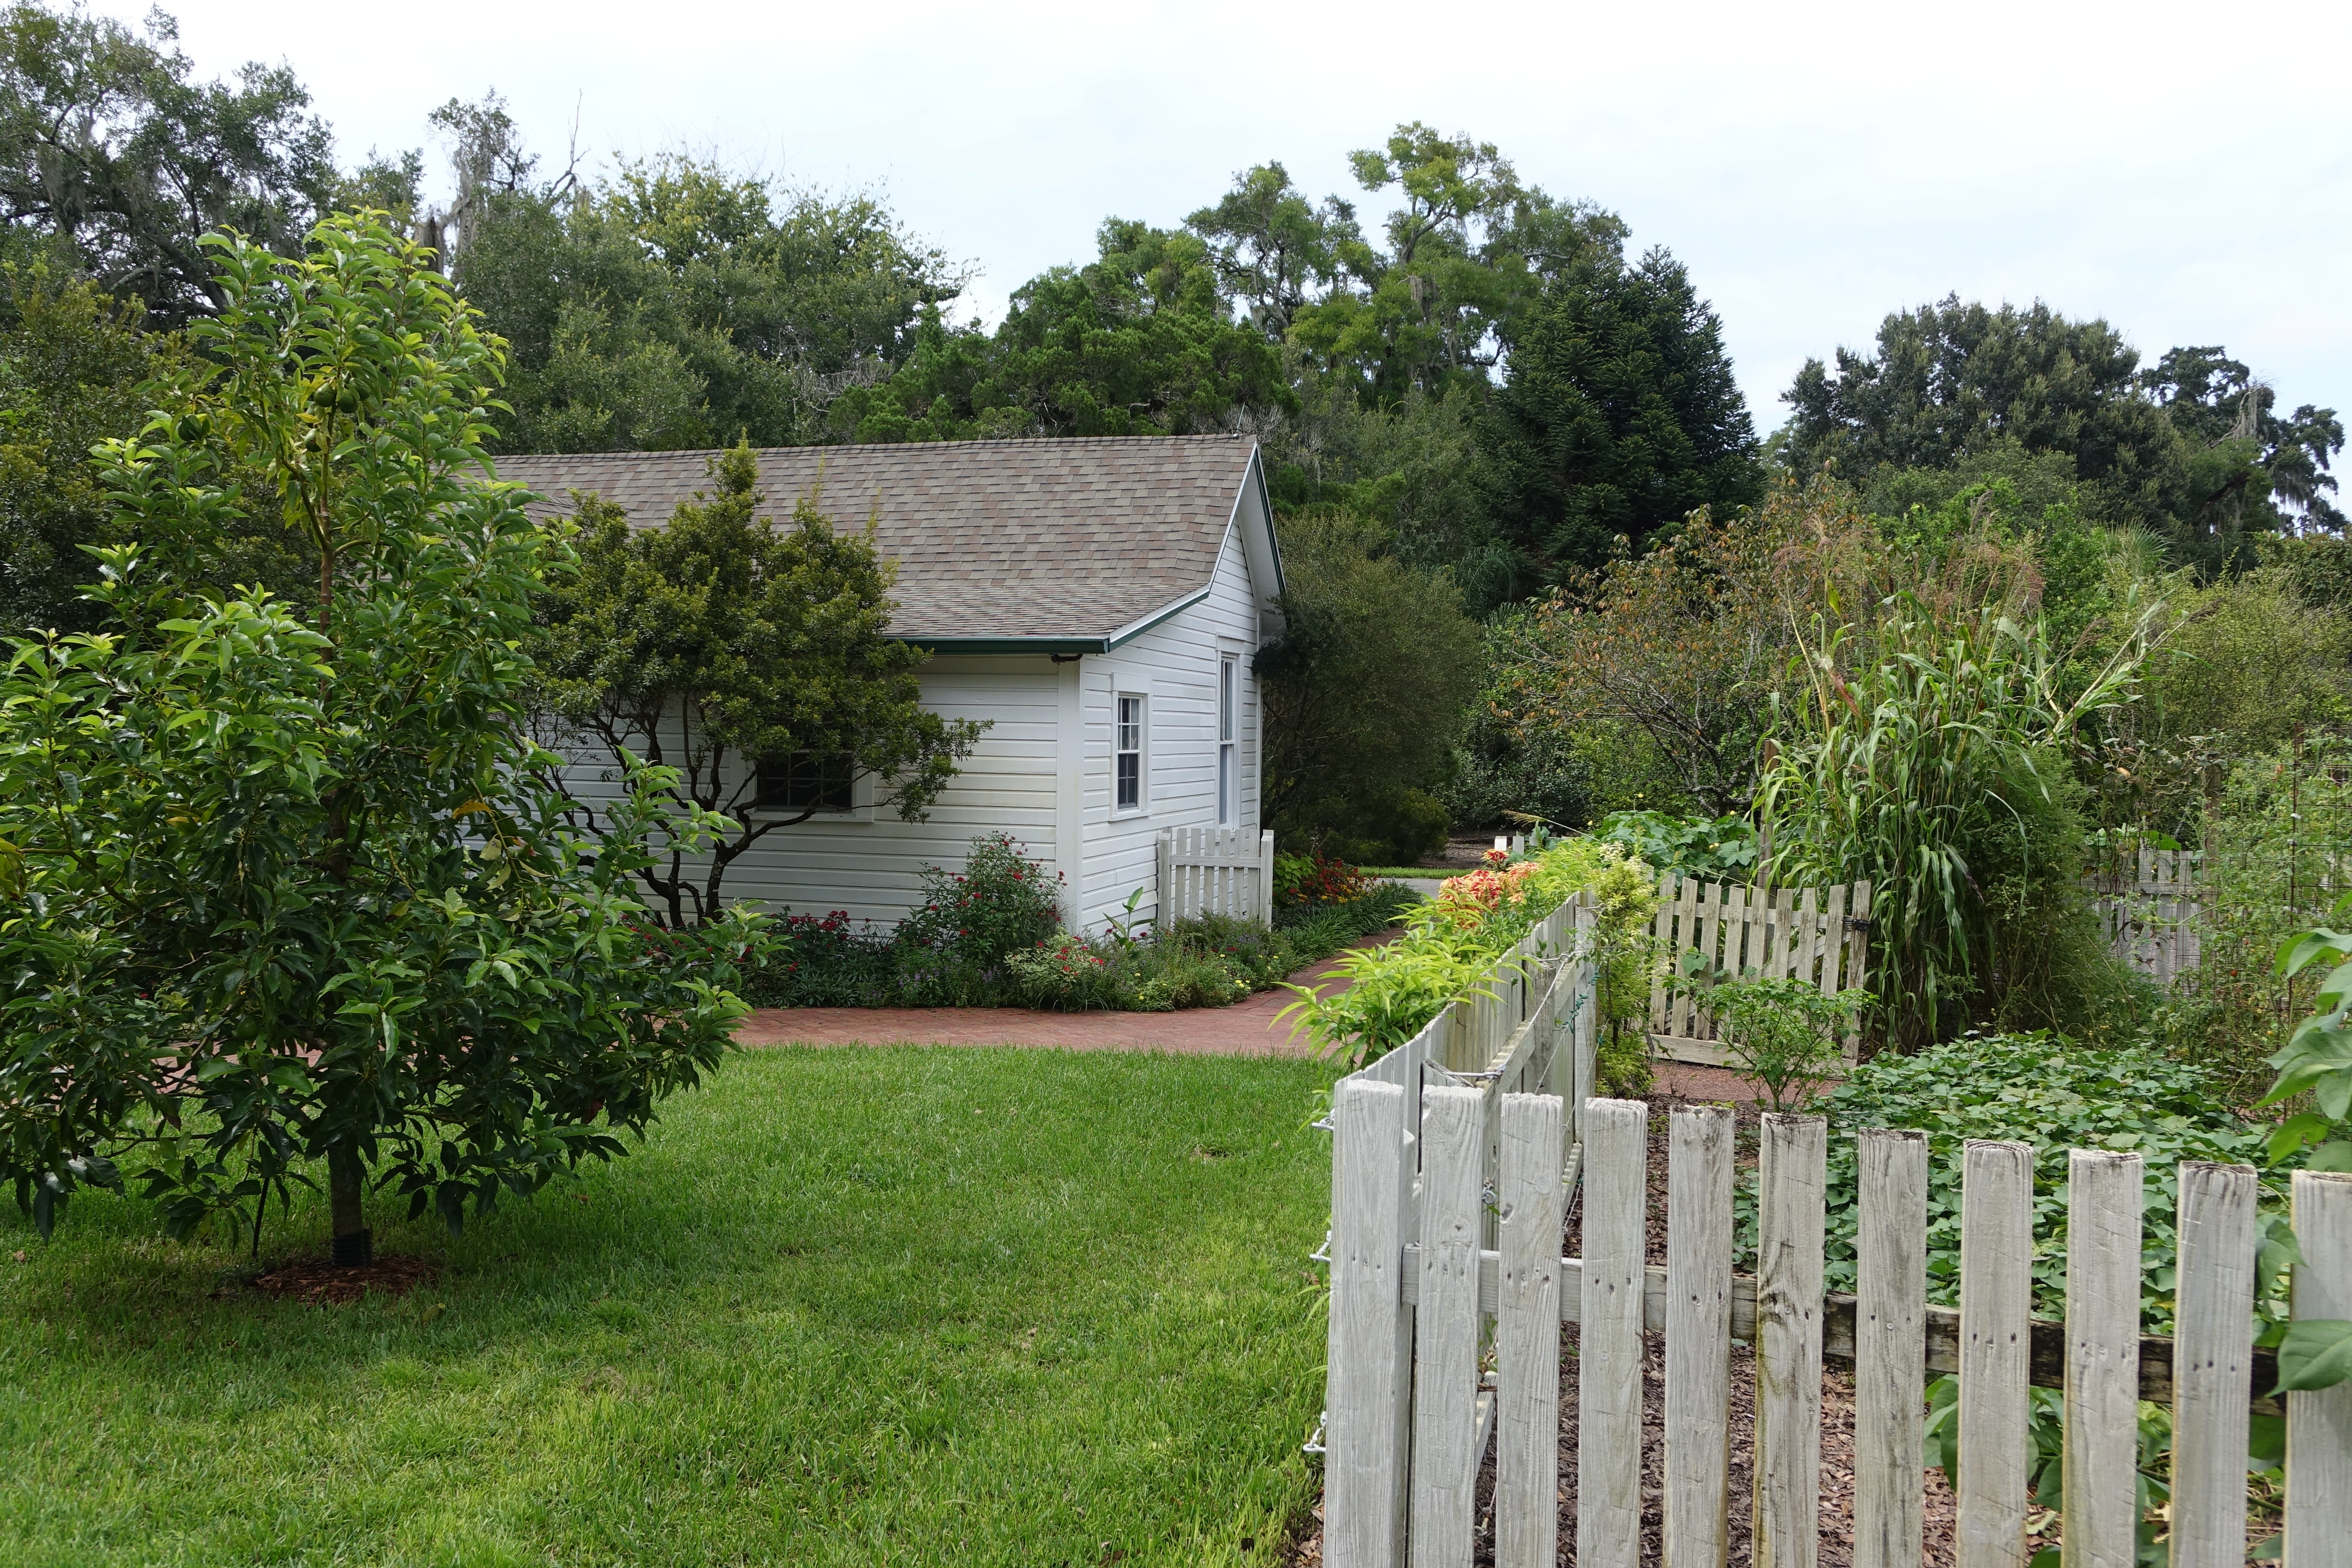
landscape, nature, grass, fence, field, farm, lawn, villa, house, home, farming, scenic, cottage, backyard, property, agriculture, garden, shrub, estate, yard, real estate, outdoor structure, land lot